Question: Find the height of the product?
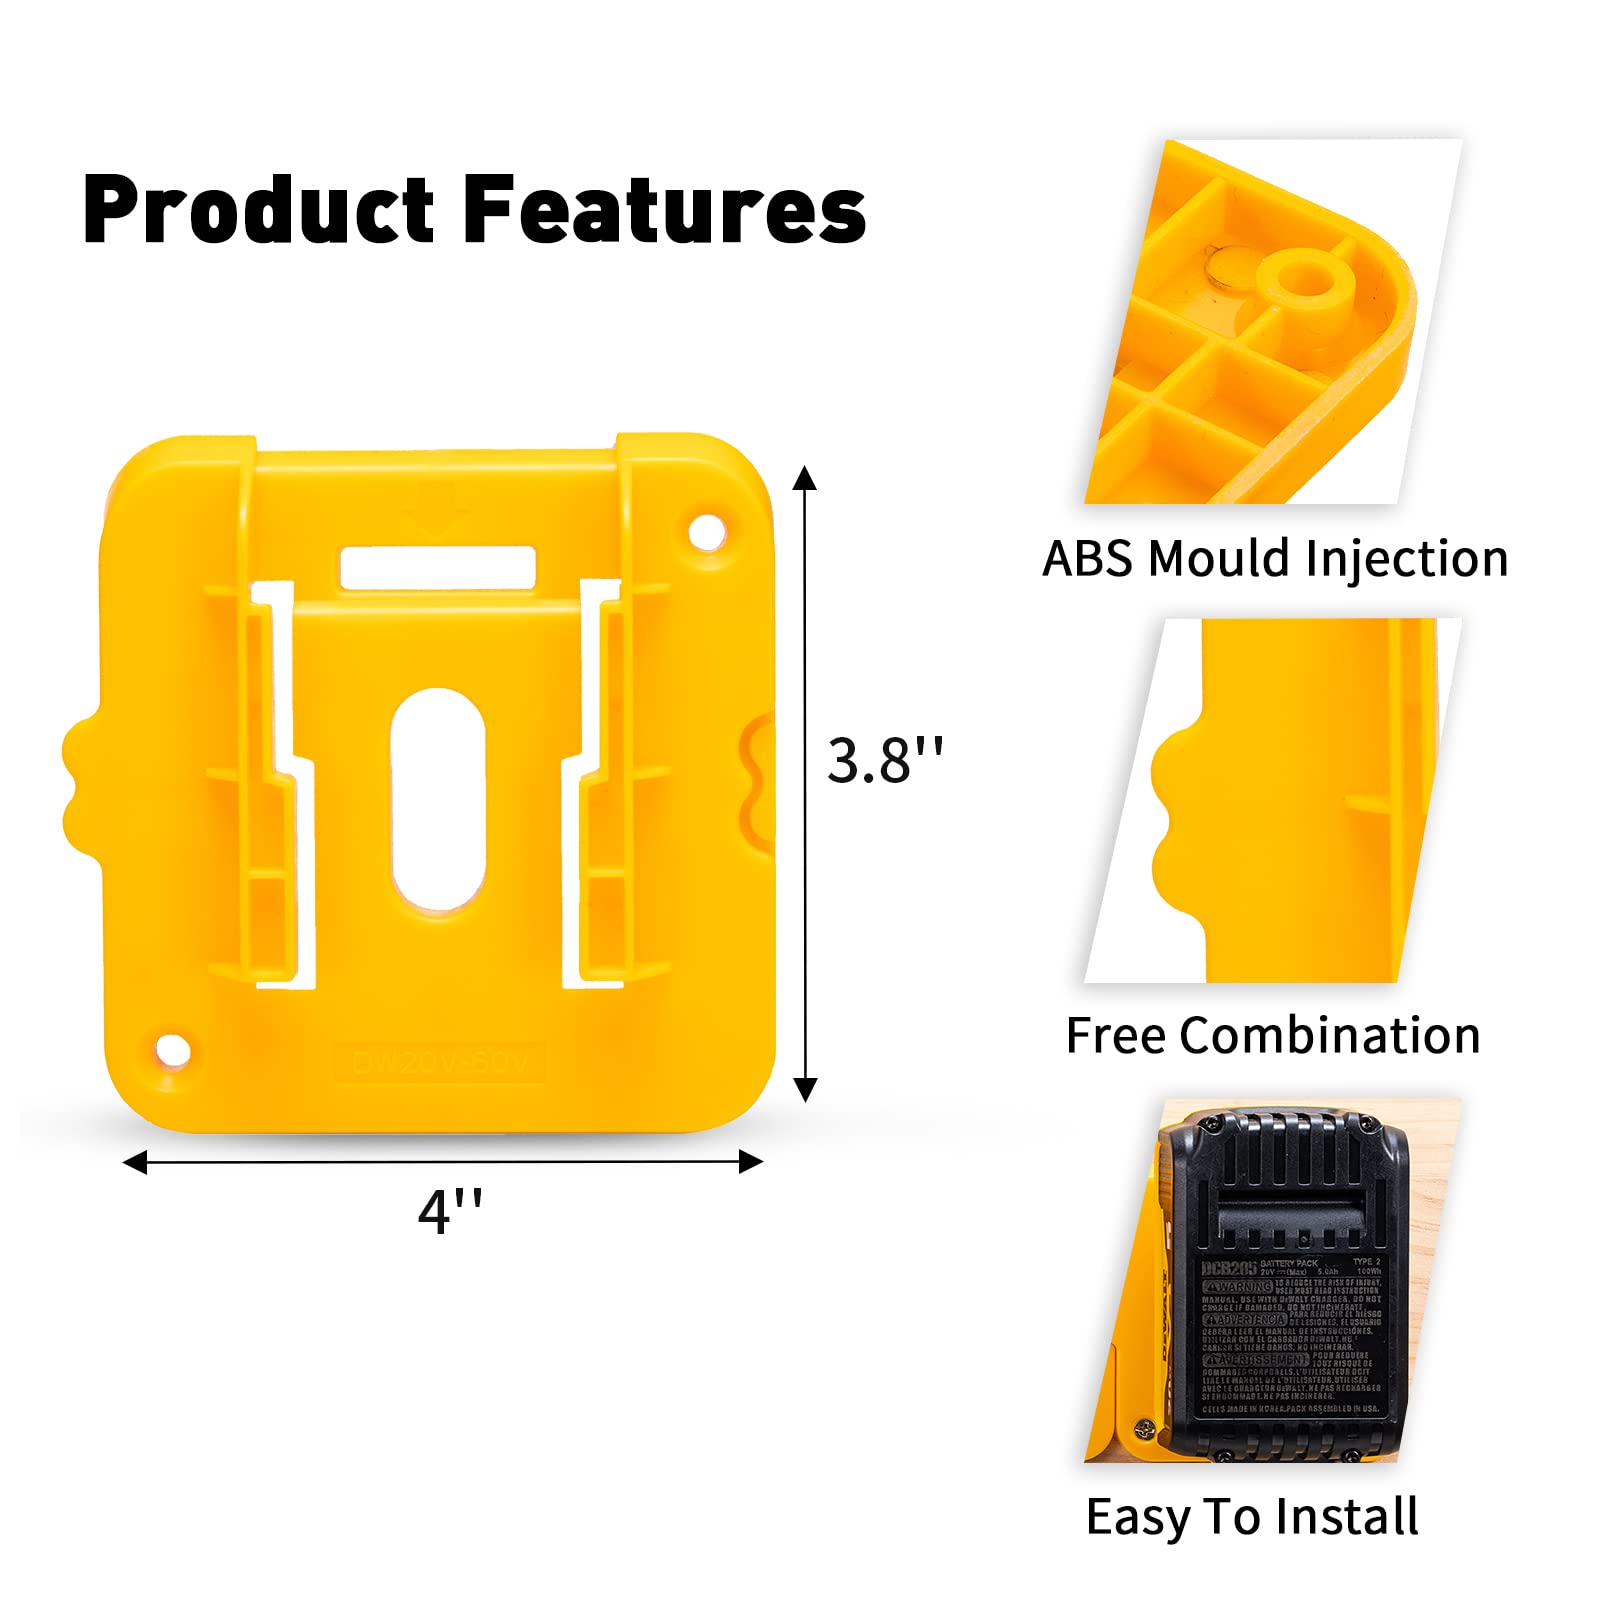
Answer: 3.8 inch